W. H. Pugmire

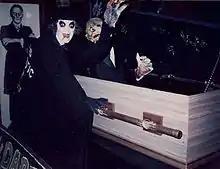
W.H. Pugmire as Count Pugsly

Pugmire was born on May 3, 1951, to a father active in the Church of Jesus Christ of Latter-day Saints (LDS church) and a Jewish mother. Pugmire grew up in Seattle.